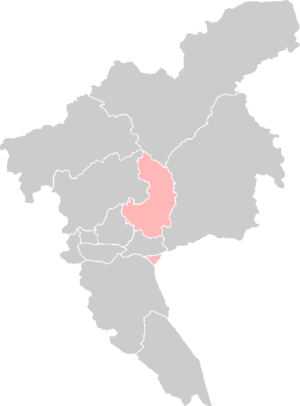
Le district de Luogang est une subdivision administrative de la province du Guangdong en Chine. Il est placé sous la juridiction de la ville sous-provinciale de Guangzhou.